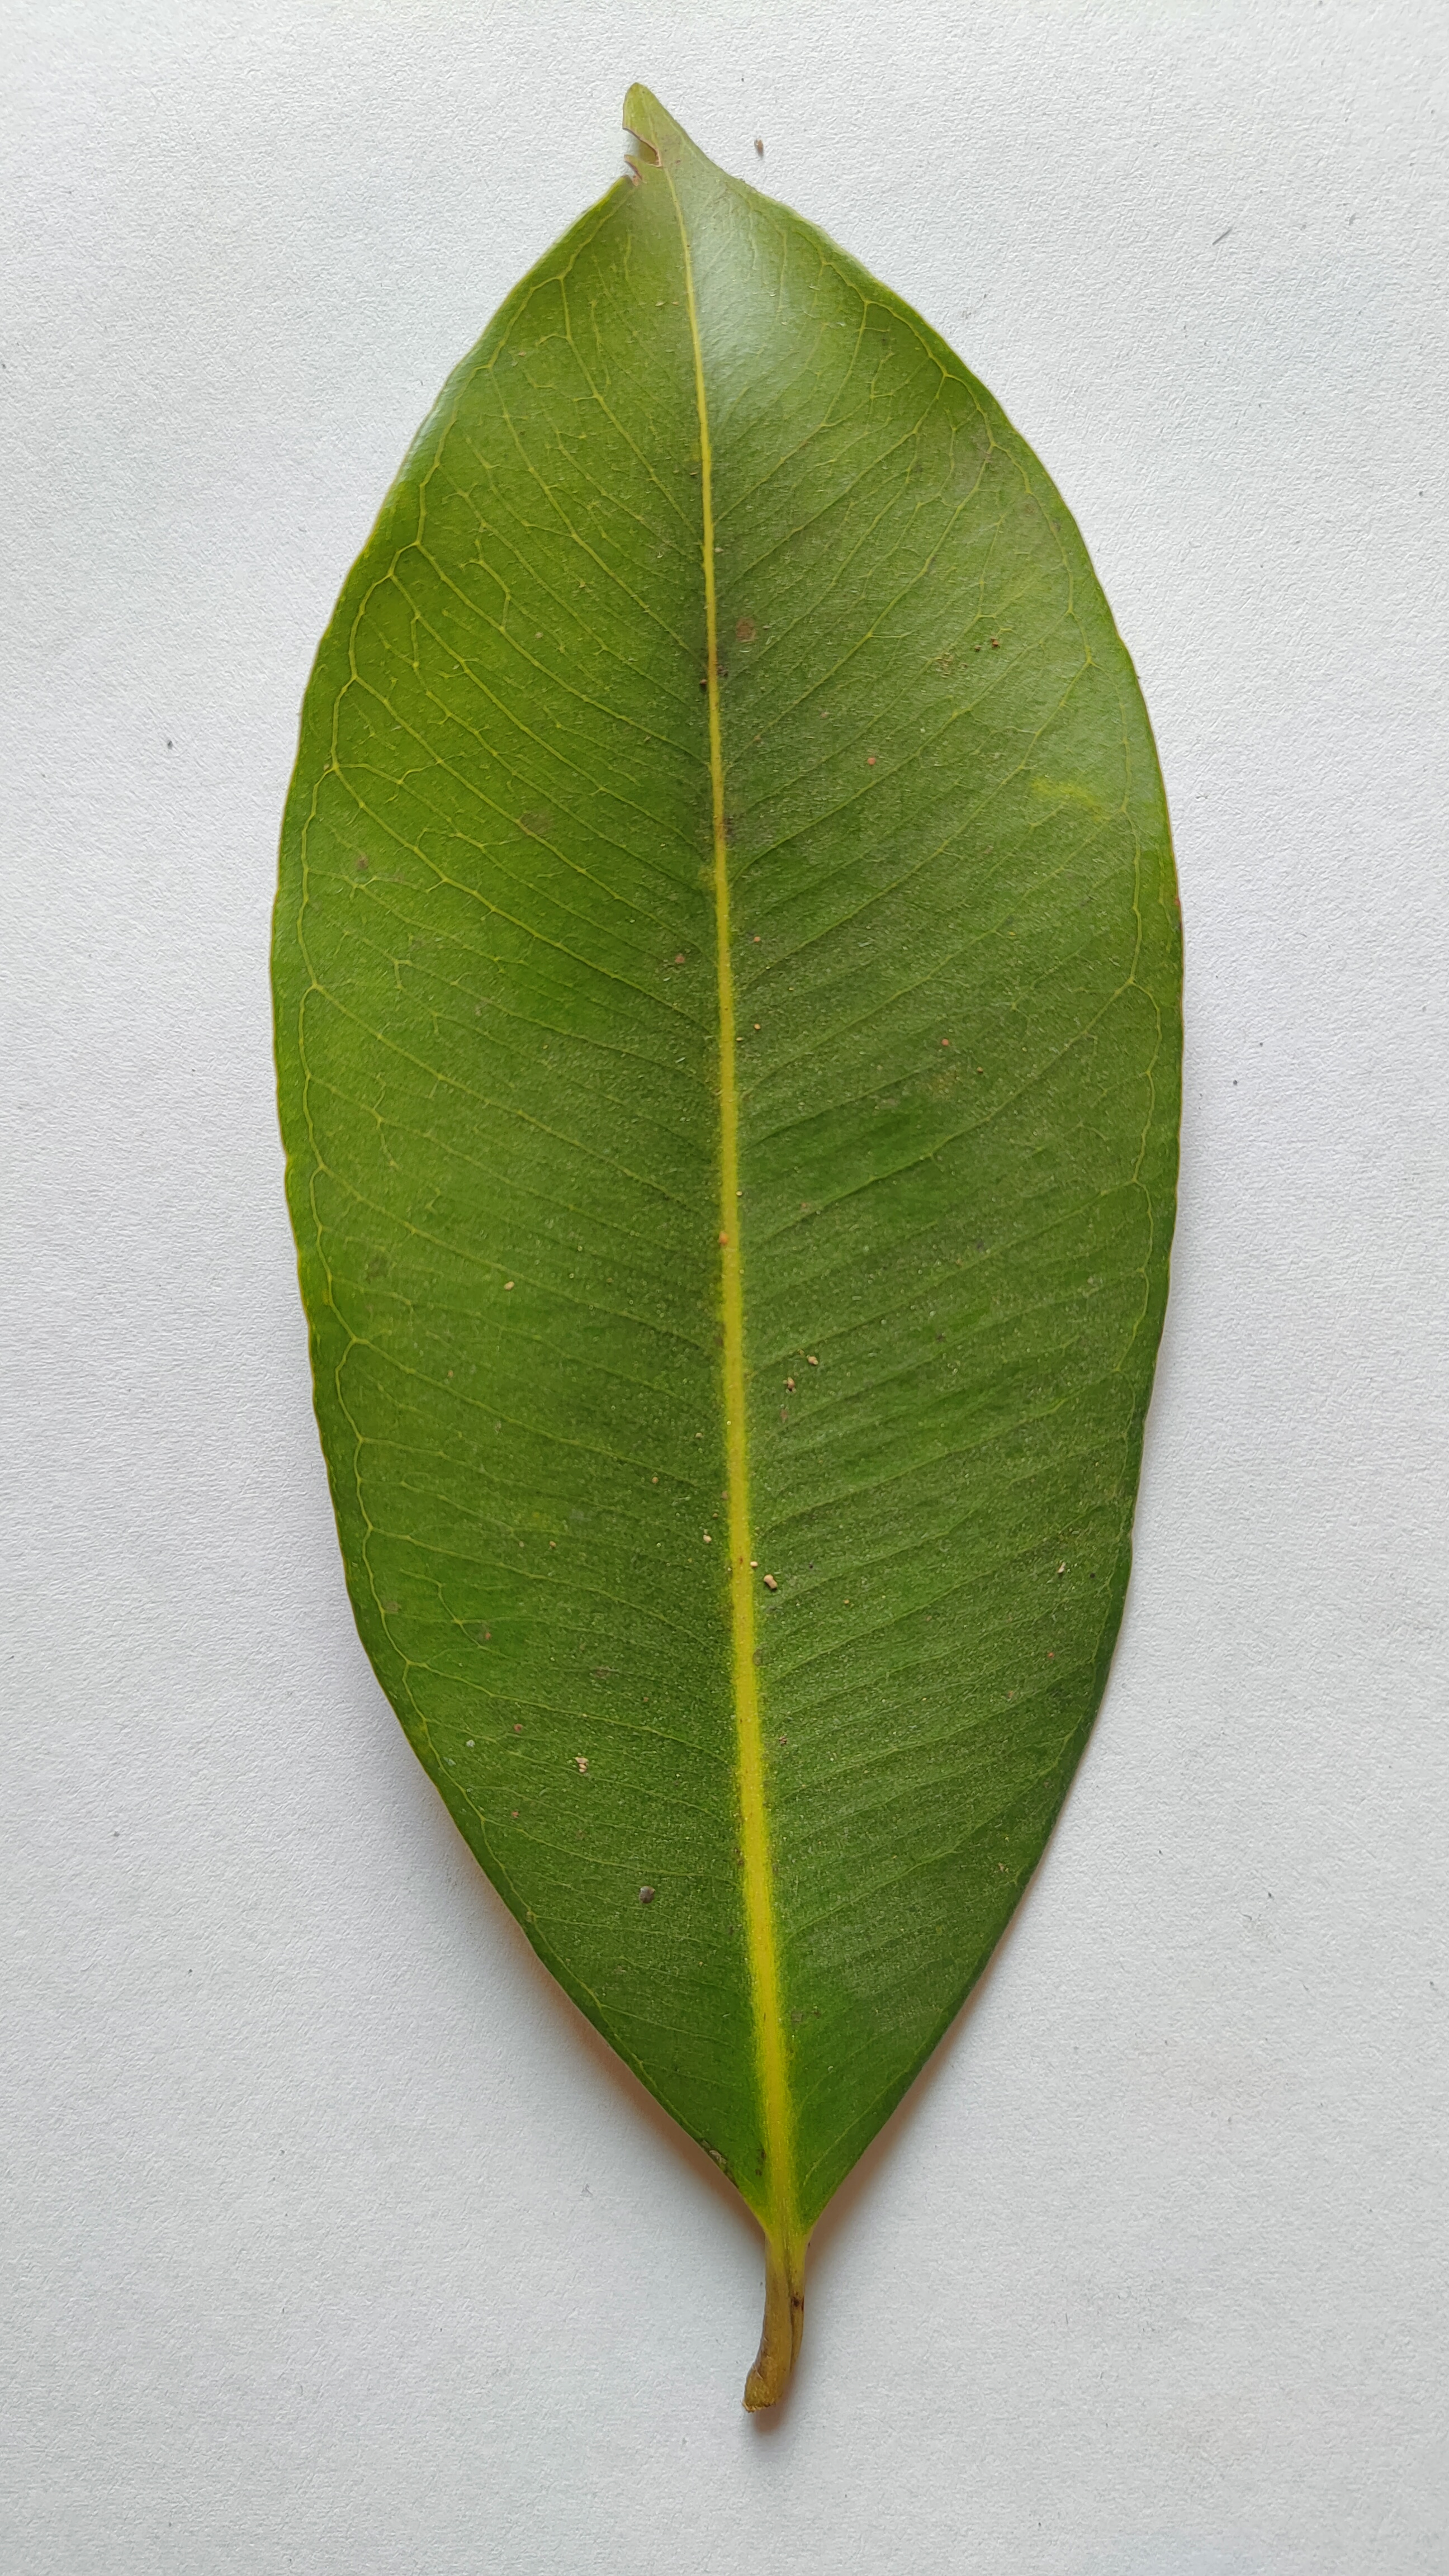
Leaf variety: Black plum